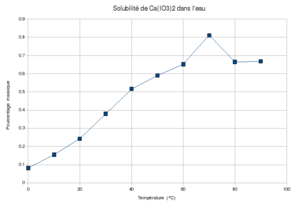
Solubilité du iodate de calcium dans l'eau
L'iodate de calcium de formule Ca(IO₃)₂ est un sel ayant des propriétés antiseptiques.